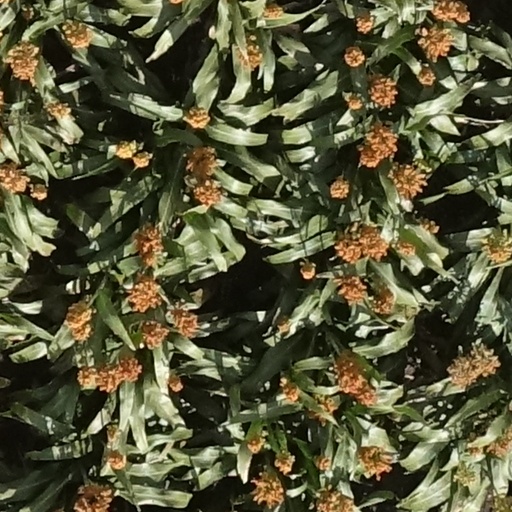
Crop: sorghum